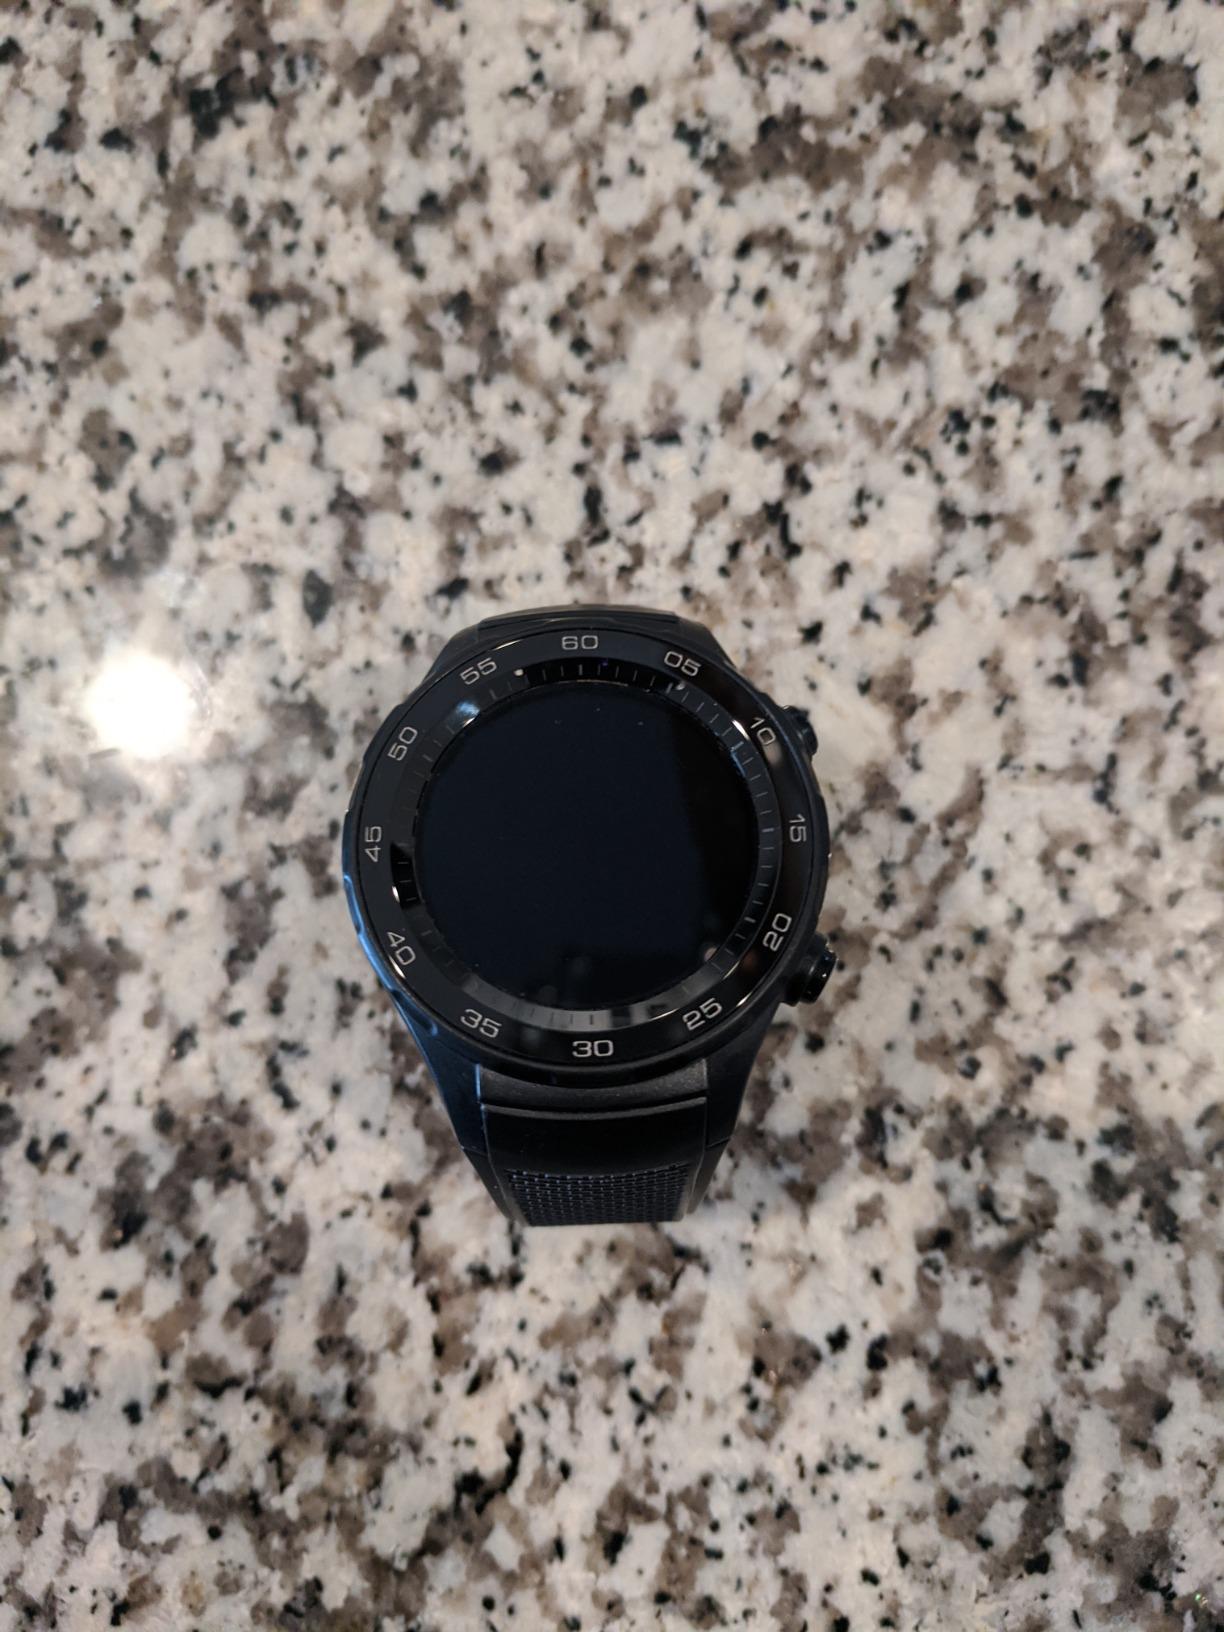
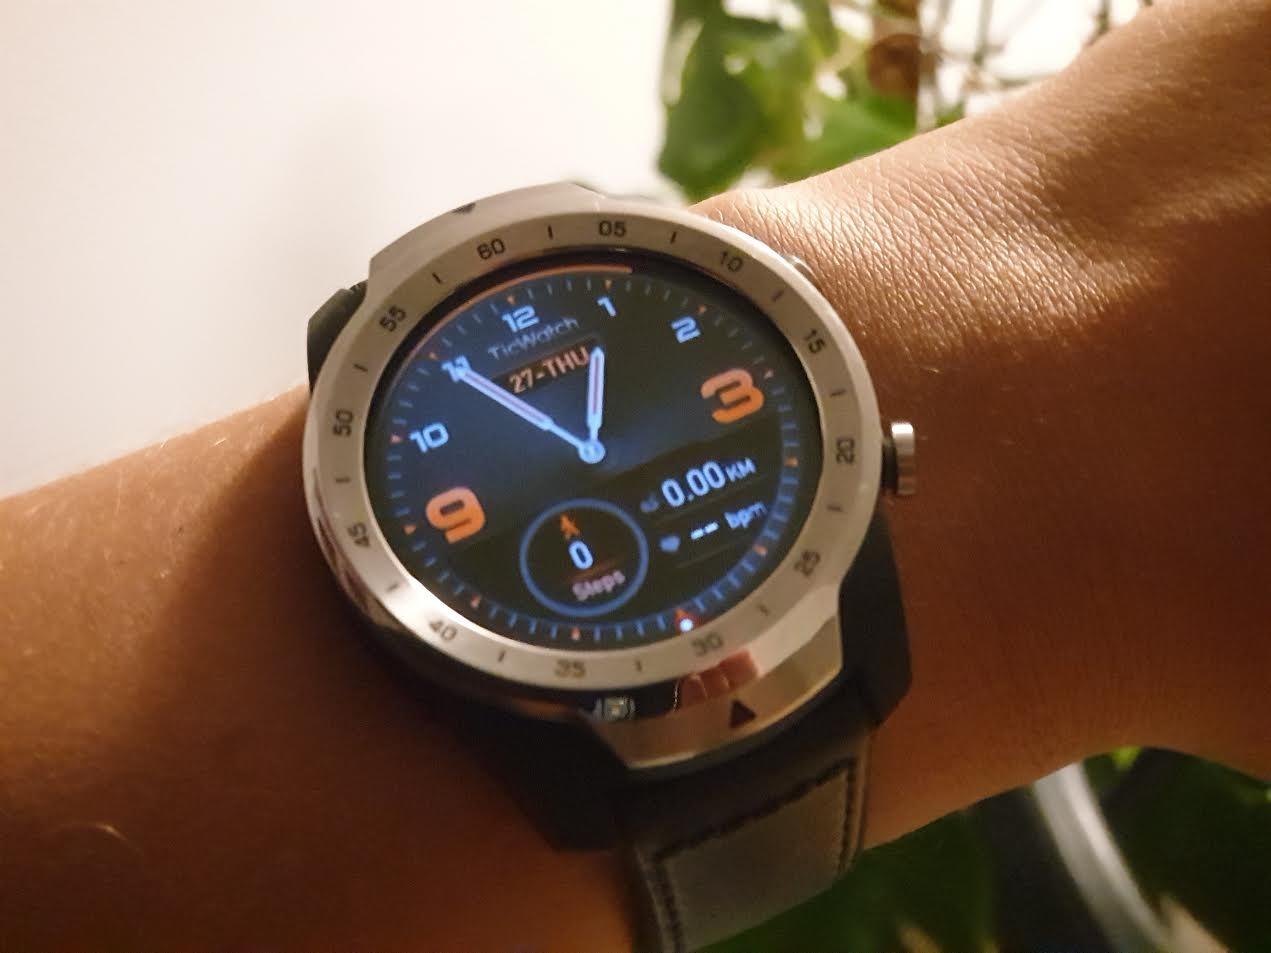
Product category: smartwatch
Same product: no